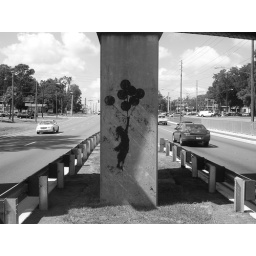
Grafiti beneath a railroad bridge as cars pass.